Thumb keyboard

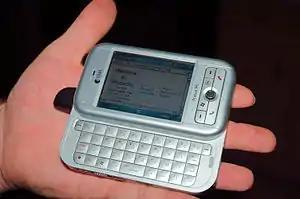
Slider mobile phone

A thumb keyboard, or a thumb board, is a type of keyboard commonly found on PDAs, mobile phones, and PDA phones which has a familiar layout to an ordinary keyboard, such as QWERTY. The inputting surface is usually relatively small and is intended for typing using the available thumbs, while holding the device.